Burlesque

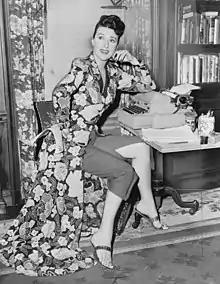
Gypsy Rose Lee

The entertainments were given in clubs and cabarets, as well as music halls and theatres. By the early 20th century, there were two national circuits of burlesque shows competing with the vaudeville circuit, as well as resident companies in New York, such as Minsky's at the Winter Garden. The transition from burlesque on the old lines to striptease was gradual. At first, soubrettes showed off their figures while singing and dancing; some were less active but compensated by appearing in elaborate stage costumes. The strippers gradually supplanted the singing and dancing soubrettes; by 1932 there were at least 150 strip principals in the US. Star strippers included Sally Rand, Gypsy Rose Lee, Tempest Storm, Lili St. Cyr, Blaze Starr, Ann Corio and Margie Hart, who was celebrated enough to be mentioned in song lyrics by Lorenz Hart and Cole Porter. By the late 1930s, burlesque shows would have up to six strippers supported by one or two comics and a master of ceremonies. Comics who appeared in burlesque early in their careers included Fanny Brice, Mae West, Eddie Cantor, Abbott and Costello, W. C. Fields, Jackie Gleason, Danny Thomas, Al Jolson, Bert Lahr, Phil Silvers, Sid Caesar, Danny Kaye, Red Skelton and Sophie Tucker.